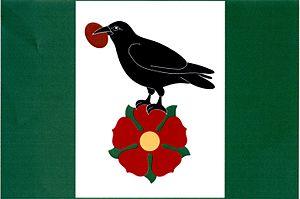
Přední Výtoň est une commune du district de Český Krumlov, dans la région de Bohême-du-Sud, en République tchèque. Sa population s'élevait à 219 habitants en 2020.